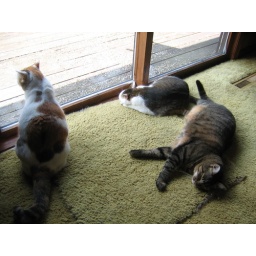
Kitkat, Pippi, and Passepartout lounging around in front of the glass door